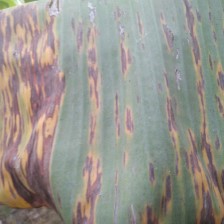
Label: sigatoka